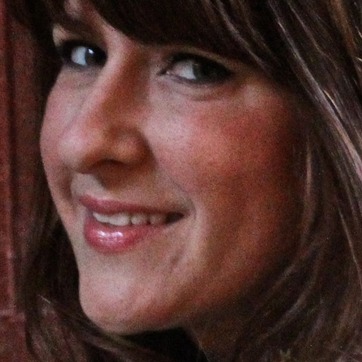
Material: skin